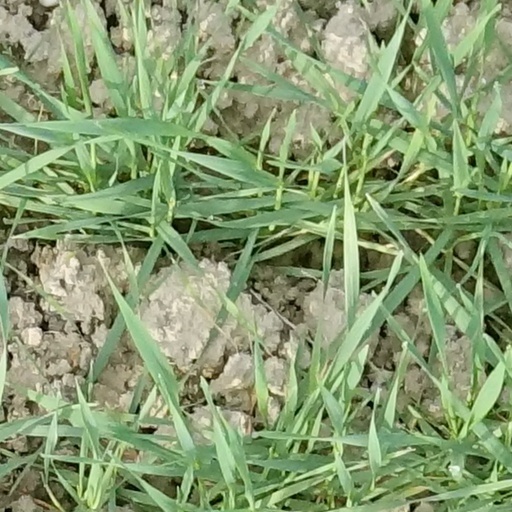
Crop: wheat